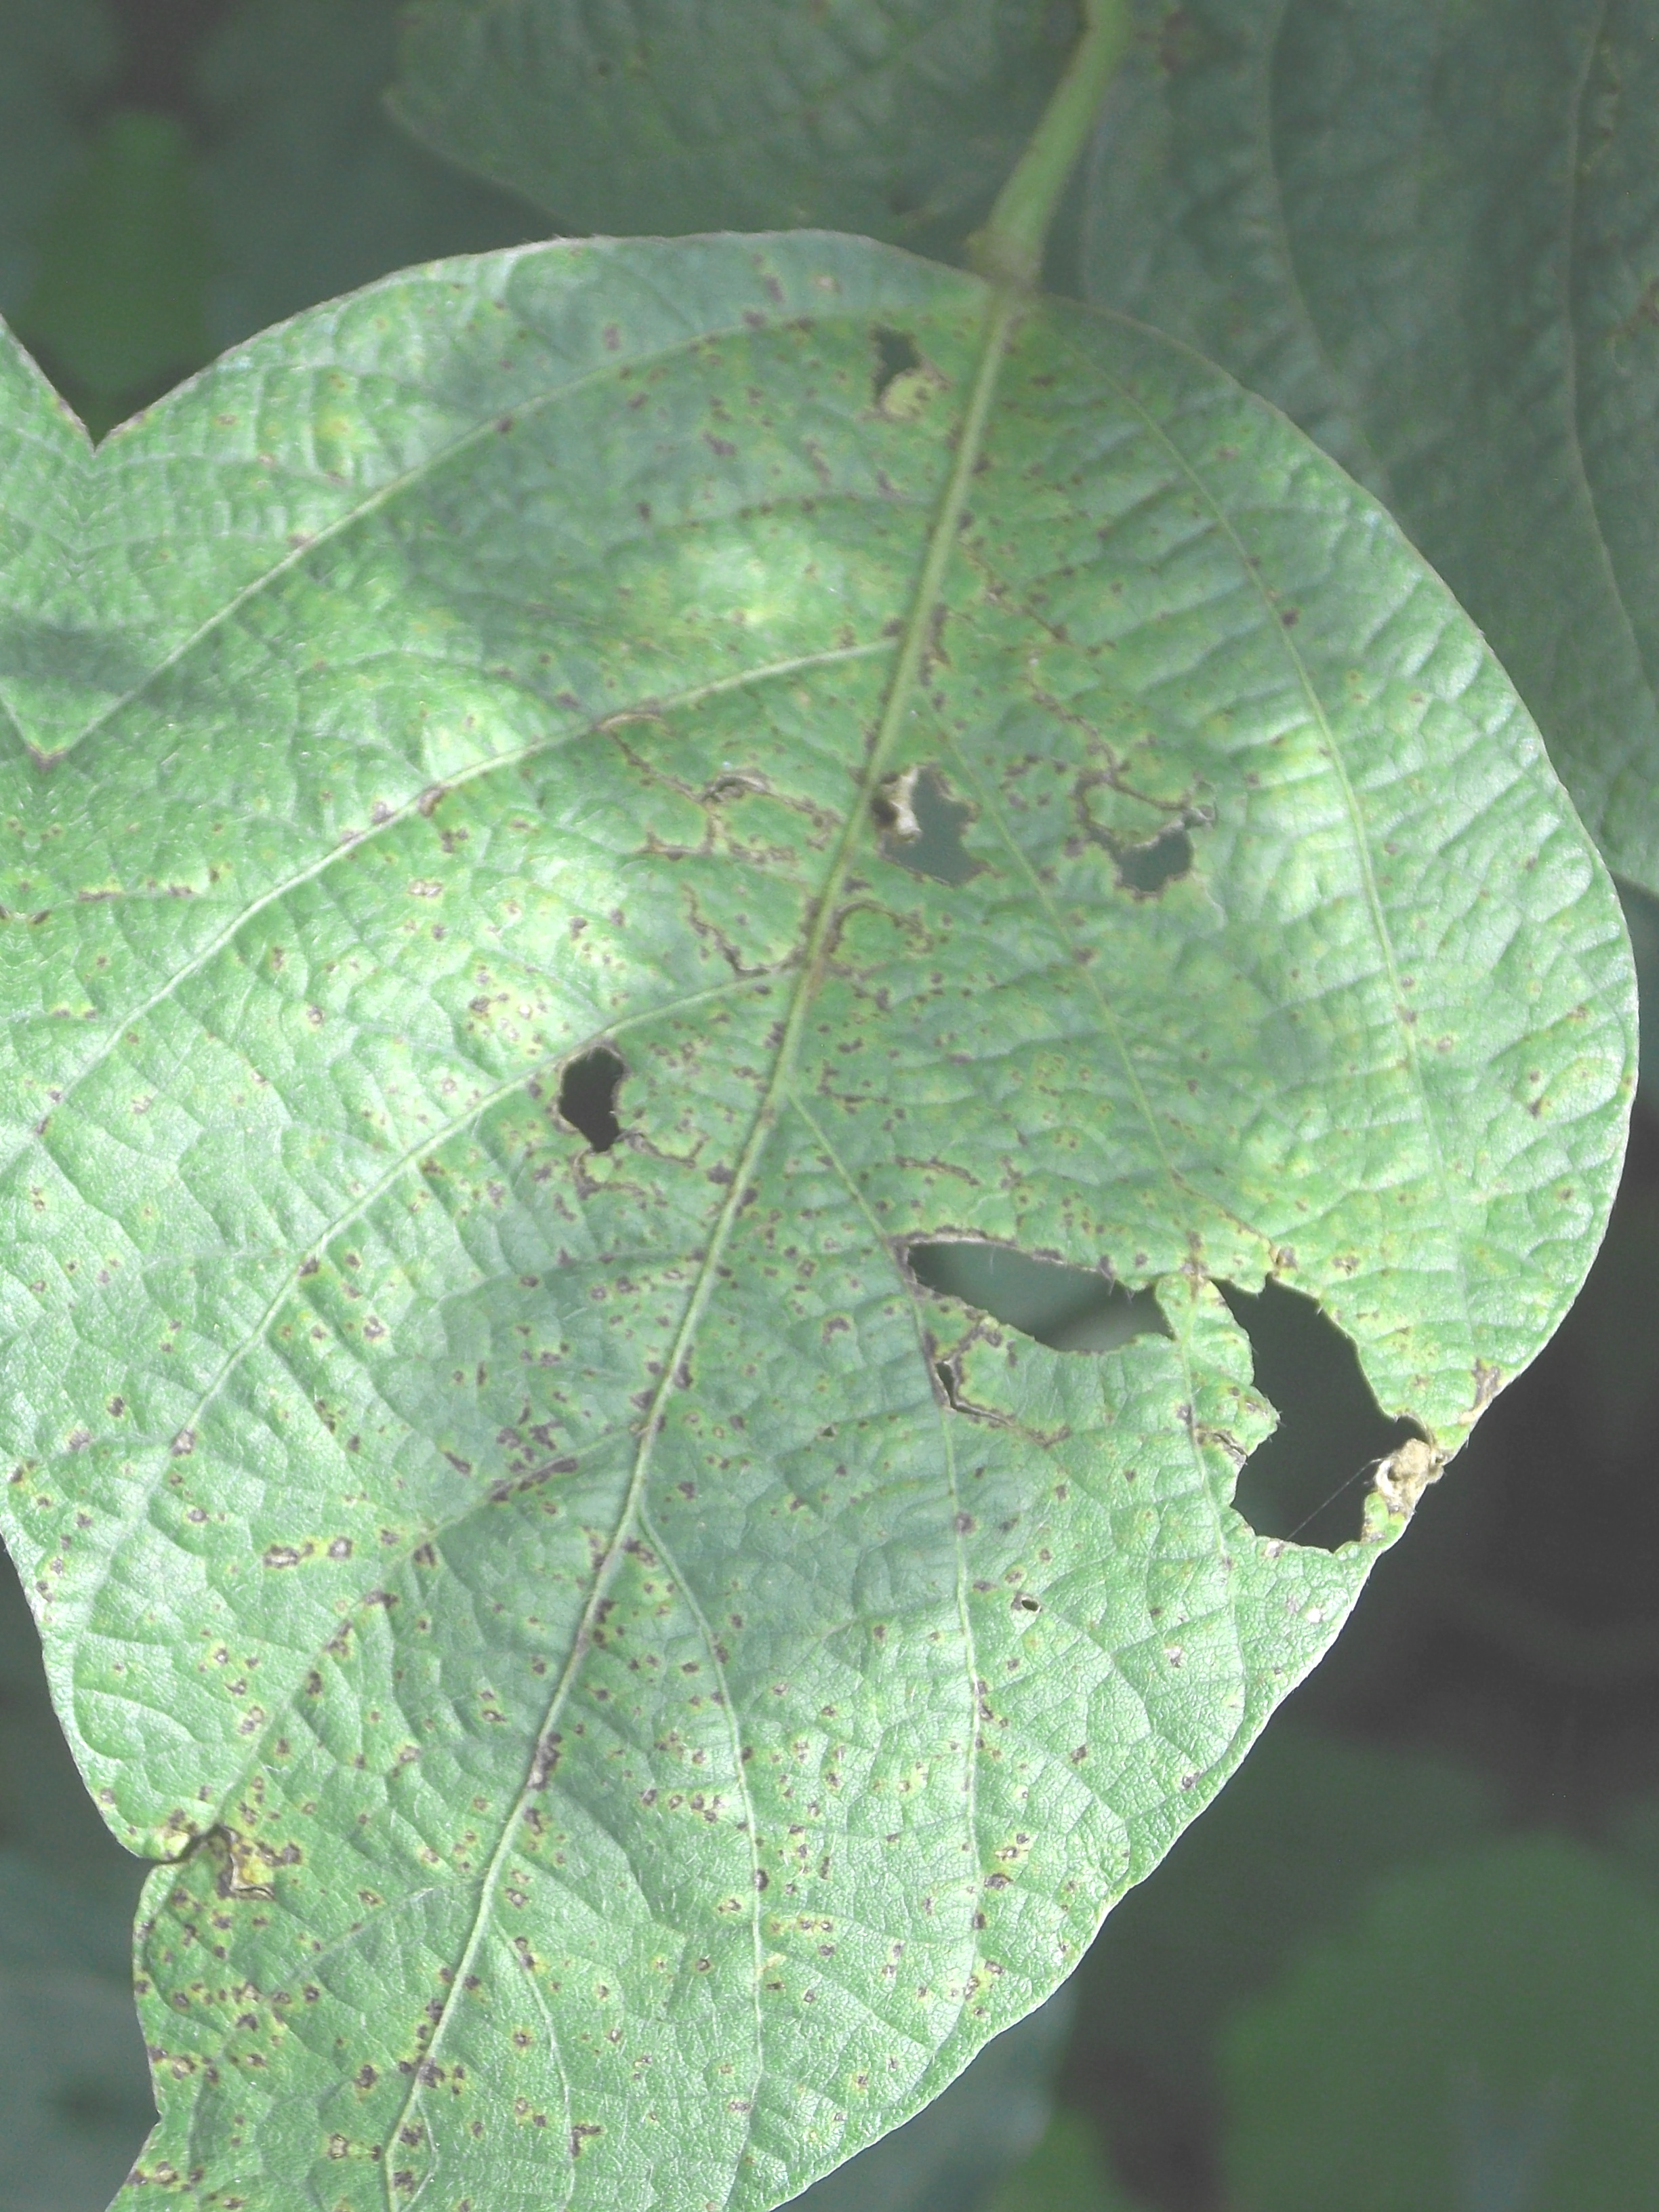
Label: Disease